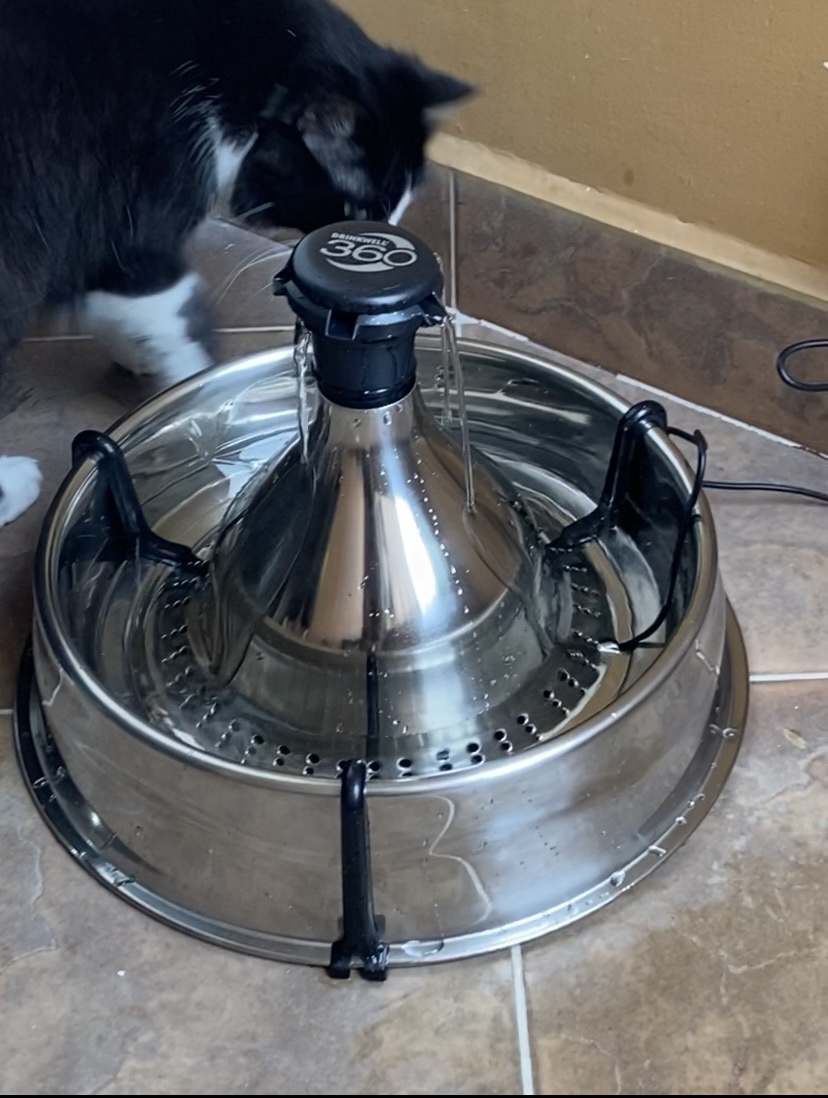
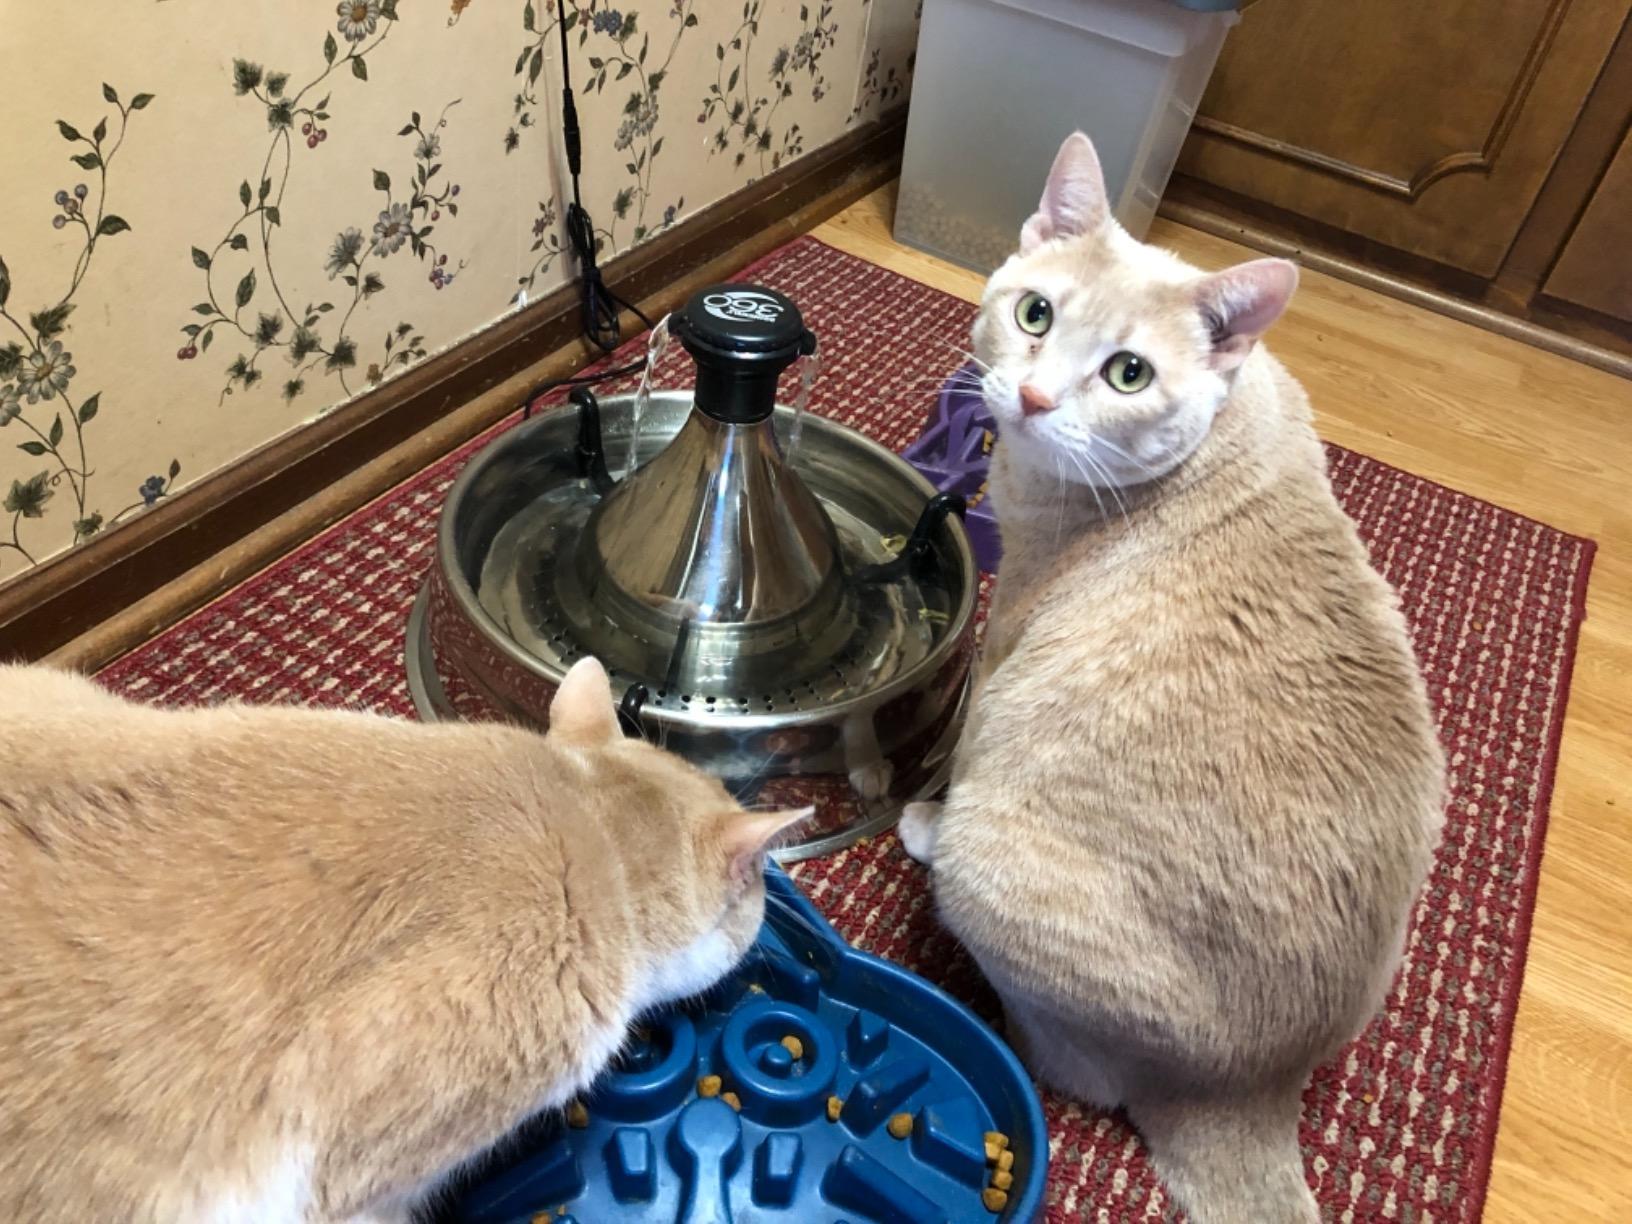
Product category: items_bowl
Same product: yes